Javed Akhtar

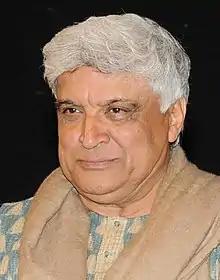
Akhtar in 2012

Javed Akhtar (born 17 January 1945) is an Indian screenwriter, lyricist and poet. Known for his work in Hindi cinema, he has won five National Film Awards, and received the Padma Shri in 1999 and the Padma Bhushan in 2007, two of India's highest civilian honours. He is considered as one of the greatest screenwriters in the history of Hindi Cinema.